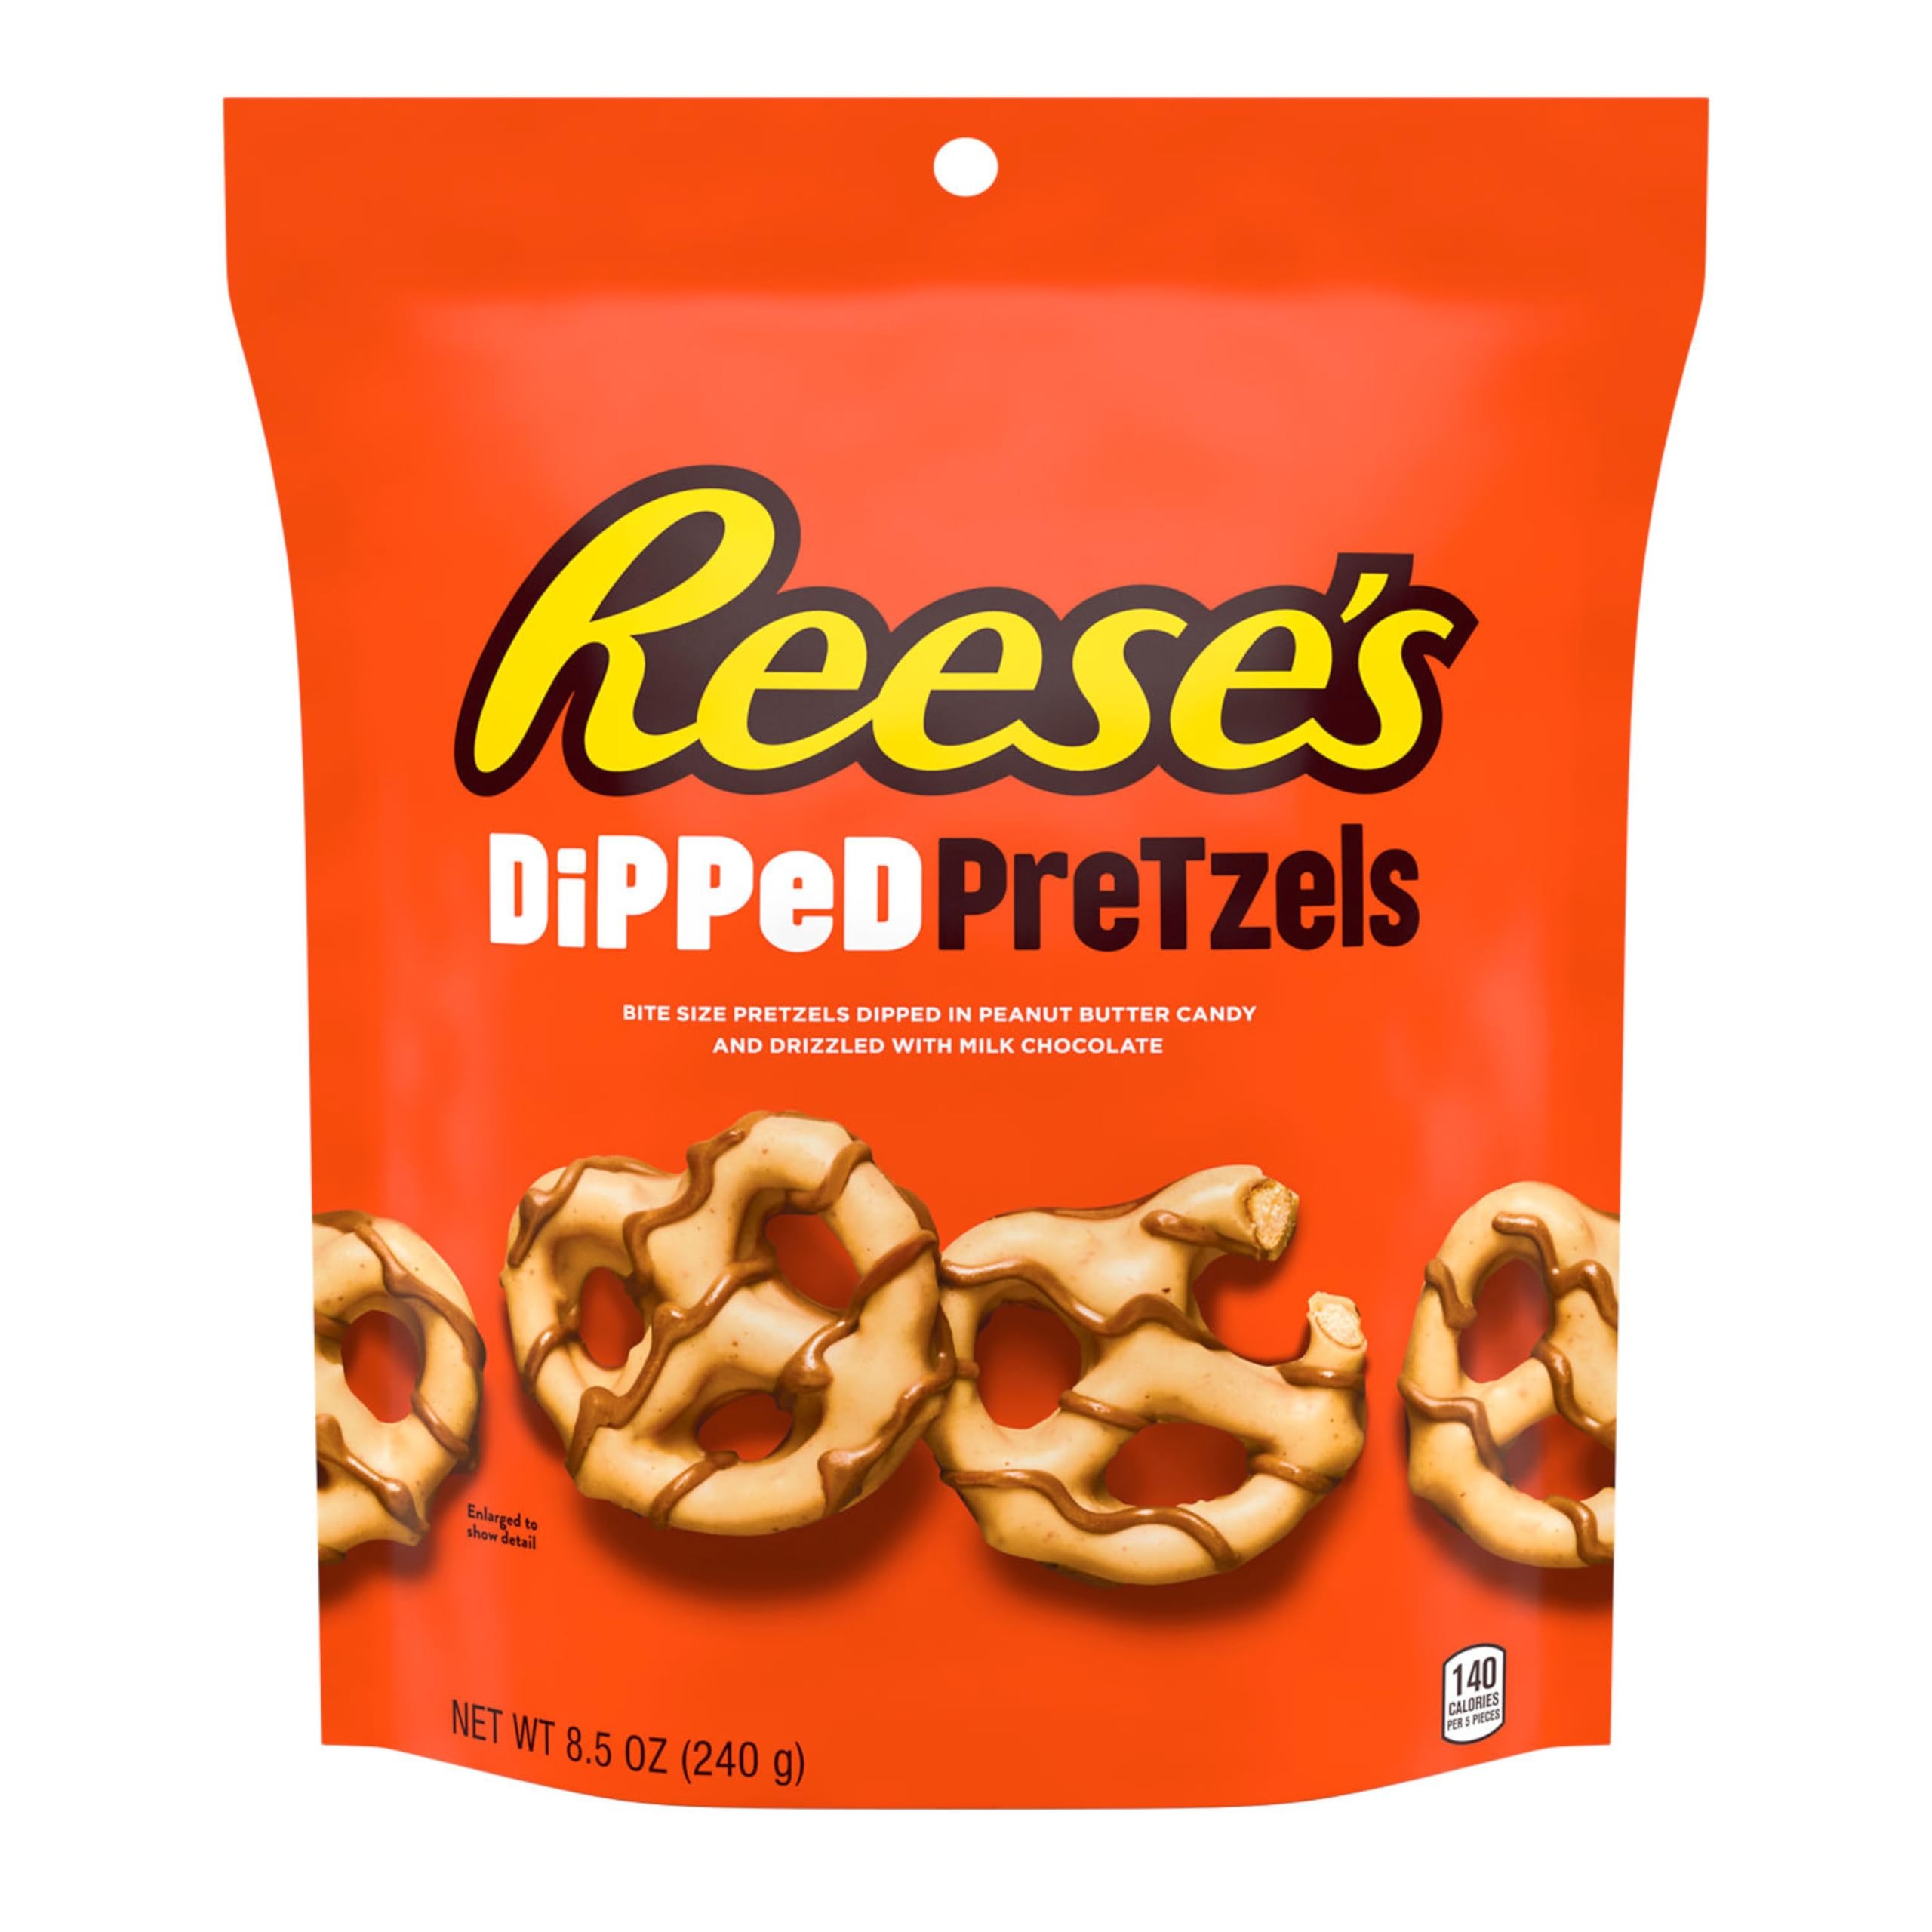
Item Name: REESE'S Milk Chocolate Peanut Butter Candy Dipped Pretzels Bags, 8.5 oz (6 Count)
Bullet Point 1: Contains six (6) 8.5-ounce bags of REESE'S Milk Chocolate Peanut Butter Candy Dipped Pretzels in a bulk case
Bullet Point 2: Elevate your taste buds with delicious milk chocolate and peanut butter candy pretzels when hosting parties, attending tailgates or enjoying a special midday break
Bullet Point 3: Includes 6 packs of unwrapped crunchy yet creamy bite size kosher dipped pretzels in a bulk candy case for concession stands, fundraising events and vending machines as resale candy
Bullet Point 4: Use REESE'S candy for filling birthday gift bags and back-to-school lunch boxes or bridal and baby shower candy dishes
Bullet Point 5: Bite size pretzels coated in smooth peanut butter candy, then drizzled in creamy milk chocolate for all your Christmas, Easter, Valentine's Day and Halloween candy selections
Value: 51.0
Unit: Ounce

Price: 5.49